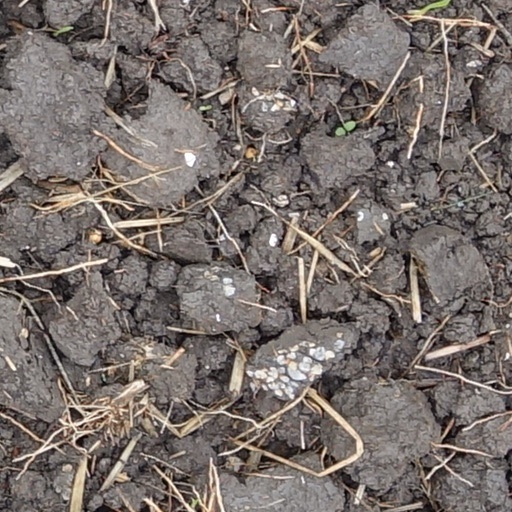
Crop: wheat